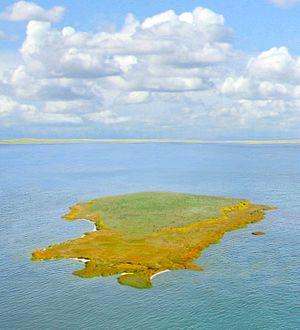
Le lac Razim est un lac de Roumanie près et au sud-ouest du delta du Danube, zone protégée, partie de la Liste du patrimoine mondial en Roumanie et de la Réserve de biosphère du delta du Danube.